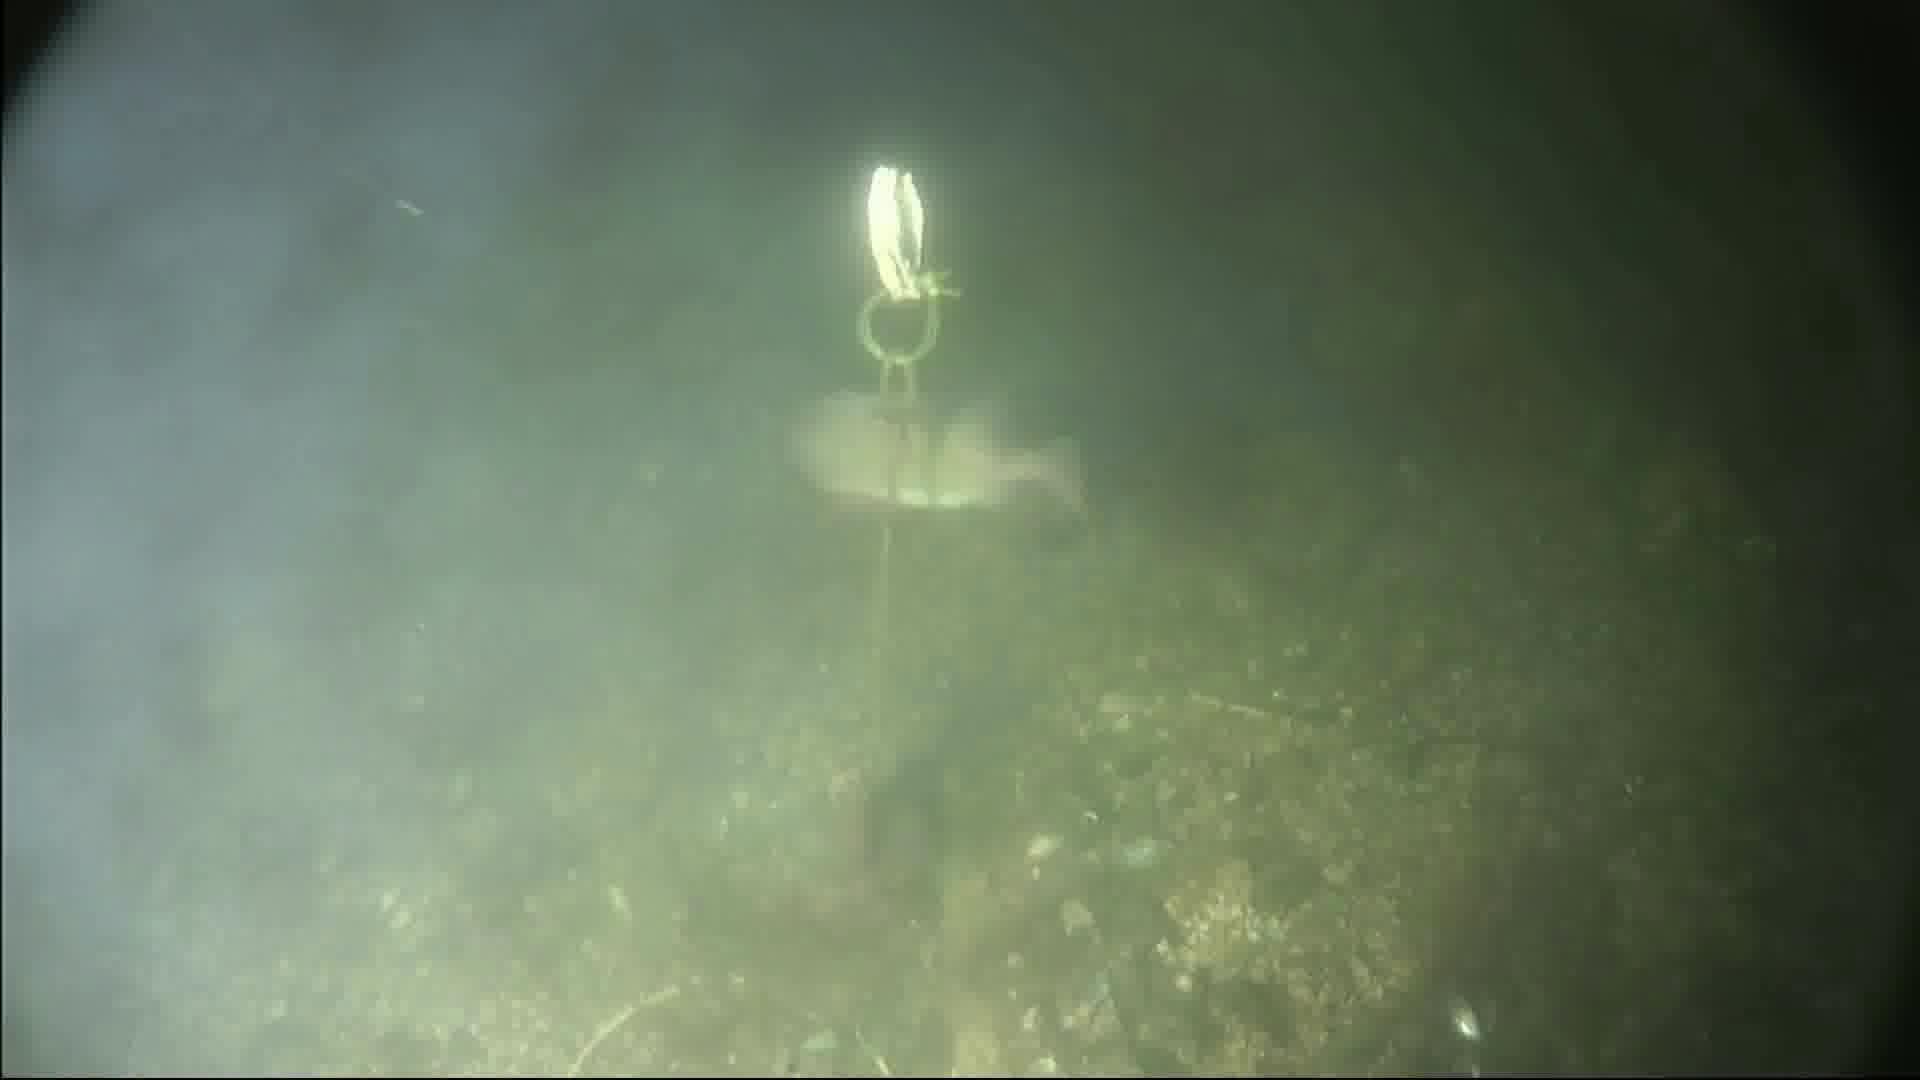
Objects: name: fish
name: crab